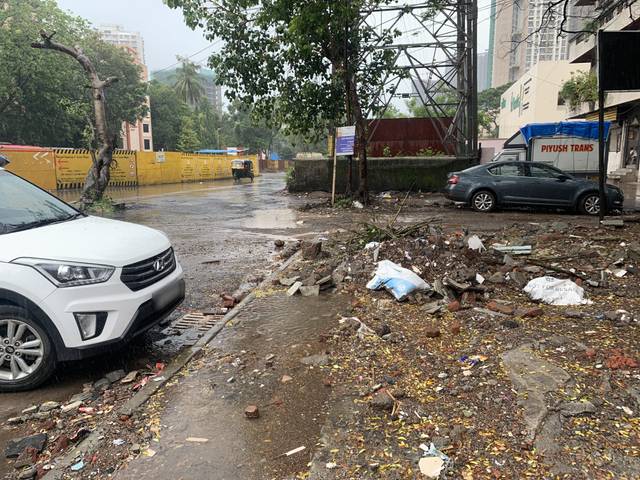
Region: India
Coordinates: 19.163, 72.941